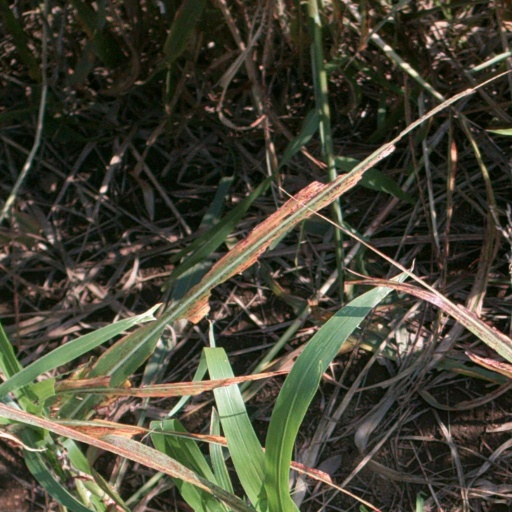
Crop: sorghum